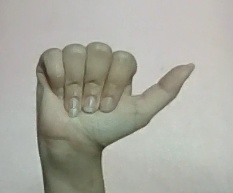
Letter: dhad